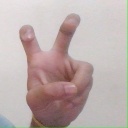
अक्षर: ई